Campbell River, British Columbia

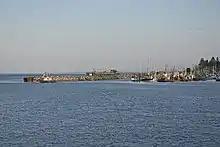
Marina and Fisherman's Wharf

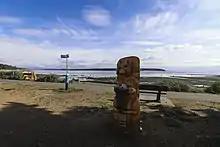
Campbell River Art installation, "Transformation on the shore"

Campbell River has a variety of growing industries and small businesses suitable to an ocean side community. As of 2012, the focus of business is directed towards aquaculture, agrifoods, clean energy development, construction, creative industries, forestry, fishing, health care, international education, mining, technology and tourism. Elk Falls Mill, one of the largest employers in the area shut down in 2009; however, logging continues to be a significant source of employment. There have been many cases of former mill employees moving away to other places with higher demands for a similar labour force, particularly Fort McMurray, Alberta.